Murder of Alesha MacPhail

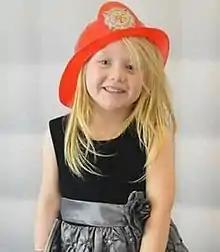

On 2 July 2018, six-year-old Scottish girl Alesha Sarah MacPhail was abducted from her bed and murdered by 16-year-old Aaron Thomas Campbell. Alesha, from Airdrie, North Lanarkshire, was three days into a stay with her grandparents on the Isle of Bute when Campbell entered their unlocked home at approximately 2am. The teenager had previously bought cannabis from Alesha's father Robert "Bobby" McPhail, who lived in the house, and initially went to steal the drug. Upon finding the child asleep, Campbell picked her up, carried her to the grounds of a demolished hotel, then raped and killed her by applying pressure to her face and neck. Alesha was reported missing at 06:23 ; her body was discovered by a member of the public at 08:54 .